Enrico Maggioni

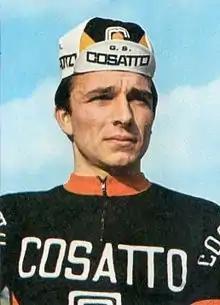
Enrico Maggioni in 1971

Enrico Maggioni (born 1 November 1946) is an Italian retired professional racing cyclist. He rode in the 1976 Tour de France.